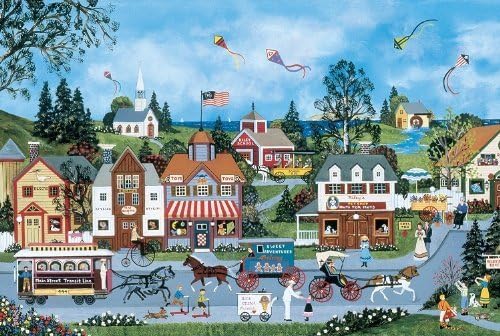
Tomax The Life of Riley 1000 Piece Jane Wooster Scott Jigsaw Puzzle
Category: Toys & Games
The Life of Riley 1000 Piece Puzzle
Features: 1000 Piece Puzzle | High Quality | Unique Design | Fun for Any Rainy or Snowy day. | The perfect gift for all ages!